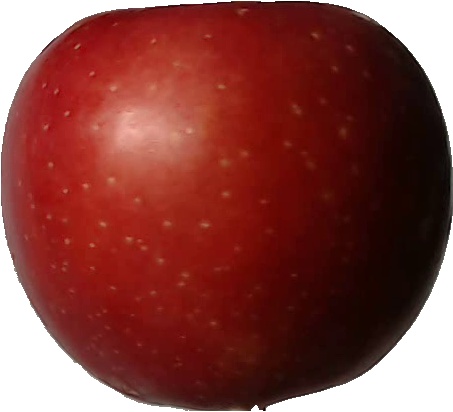
Label: apple_braeburn_1